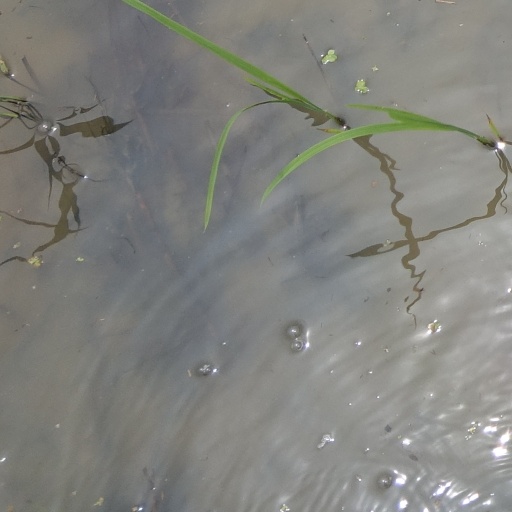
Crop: rice